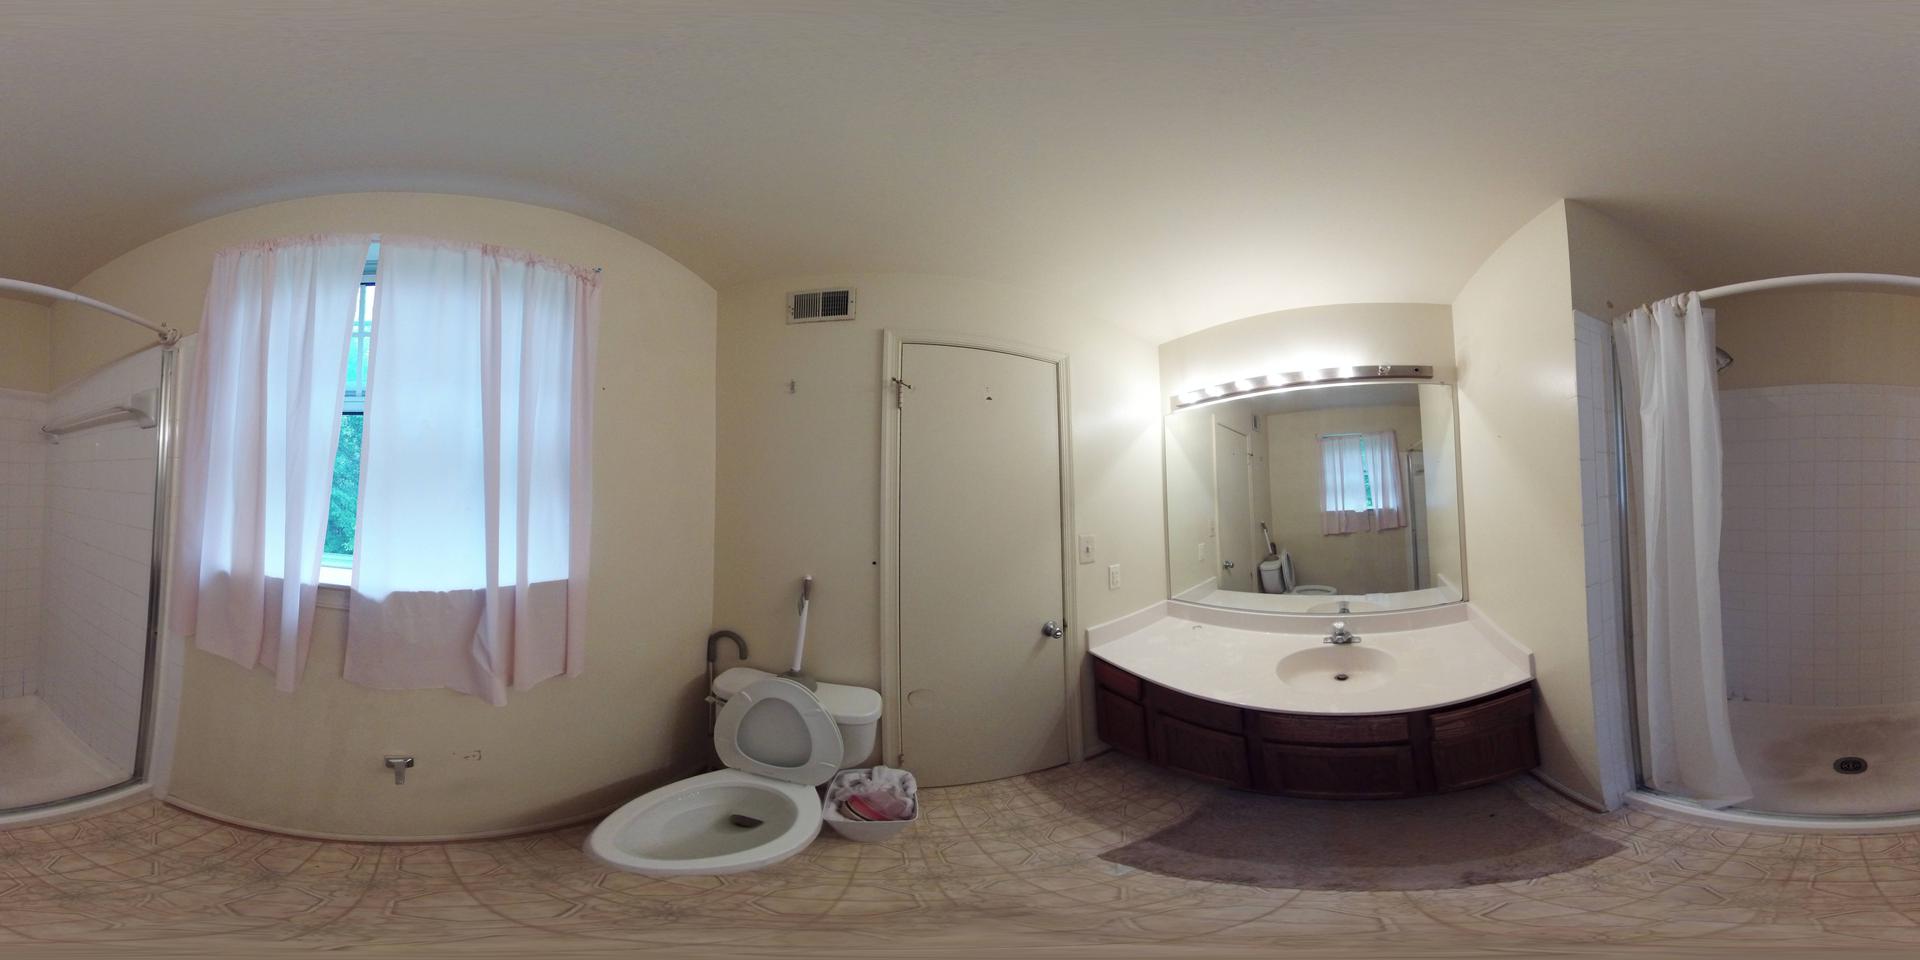
Referred object: the mirror above the sink

Referred object: the toilet with open lid

Referred object: the toilet opposite the sink